Political history of the Philippines

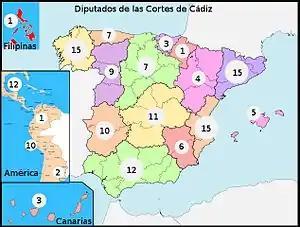
Under the short-lived Spanish Constitution of 1812, the Philippines had direct representation in the Cortes of Cádiz.

Direct Spanish rule did not extend far beyond Manila. Due to the small number of Spanish officials on the islands, which numbered in the tens, locals were relied upon for administration. Existing datus were co-opted to manage barangays and nominate individuals for provincial government. Representatives of the Catholic Church continued to be the most significant direct Spanish presence. Several revolts erupted against Spain, but all were defeated. Some revolts, such as the Tondo Conspiracy, led to greater local participation in the bureaucracy, and the bringing of local elites into a patronage system to prevent further rebellion. The establishment of towns created administrative positions local elites could fill. Traditional native elites, along with some native officeholders and high-value tax payers, became part of a group known as the "principalia". This group could make recommendations to the Spanish governor regarding administrative appointments, although they held no direct power. While they were just municipal office-holders, for some their status allowed them to avail of government patronage, and gain special permits and exemptions. Over time, this elite class became more culturally distinct, gaining an education unavailable to most and intermarrying with Spanish officials and Chinese merchants.